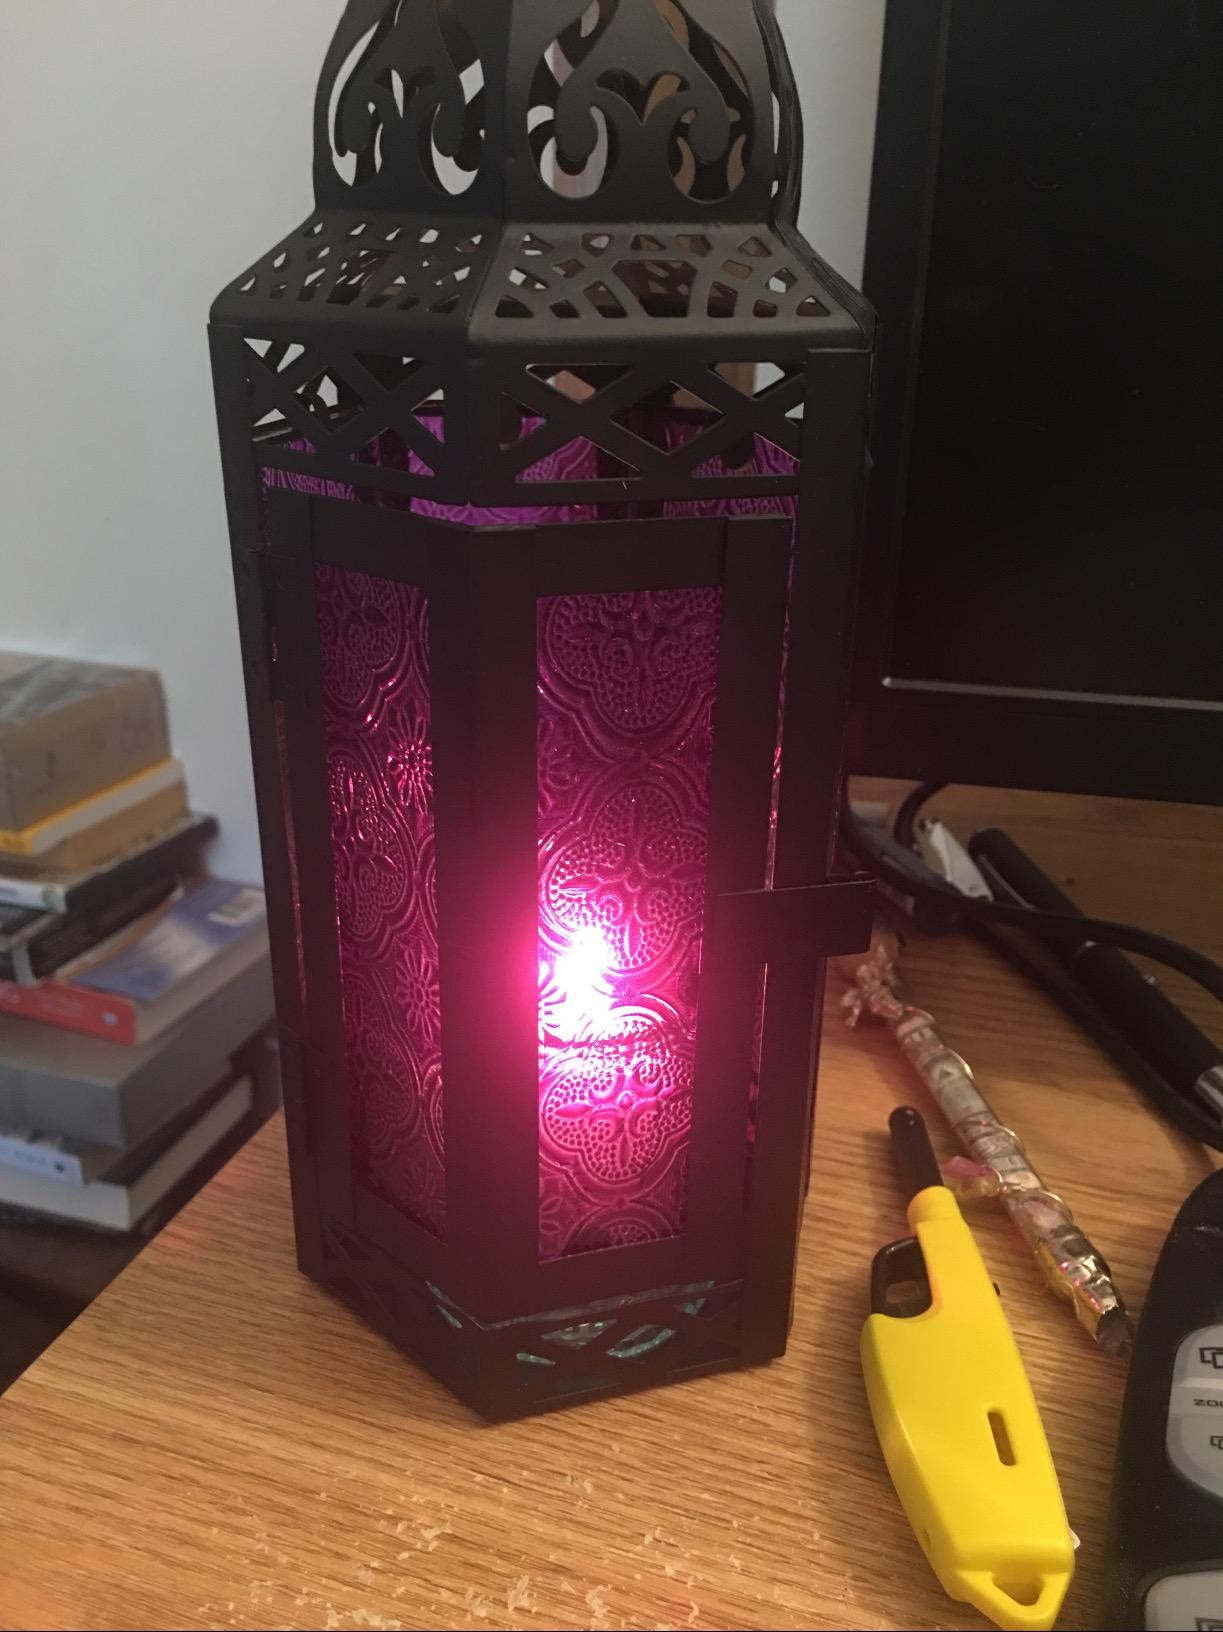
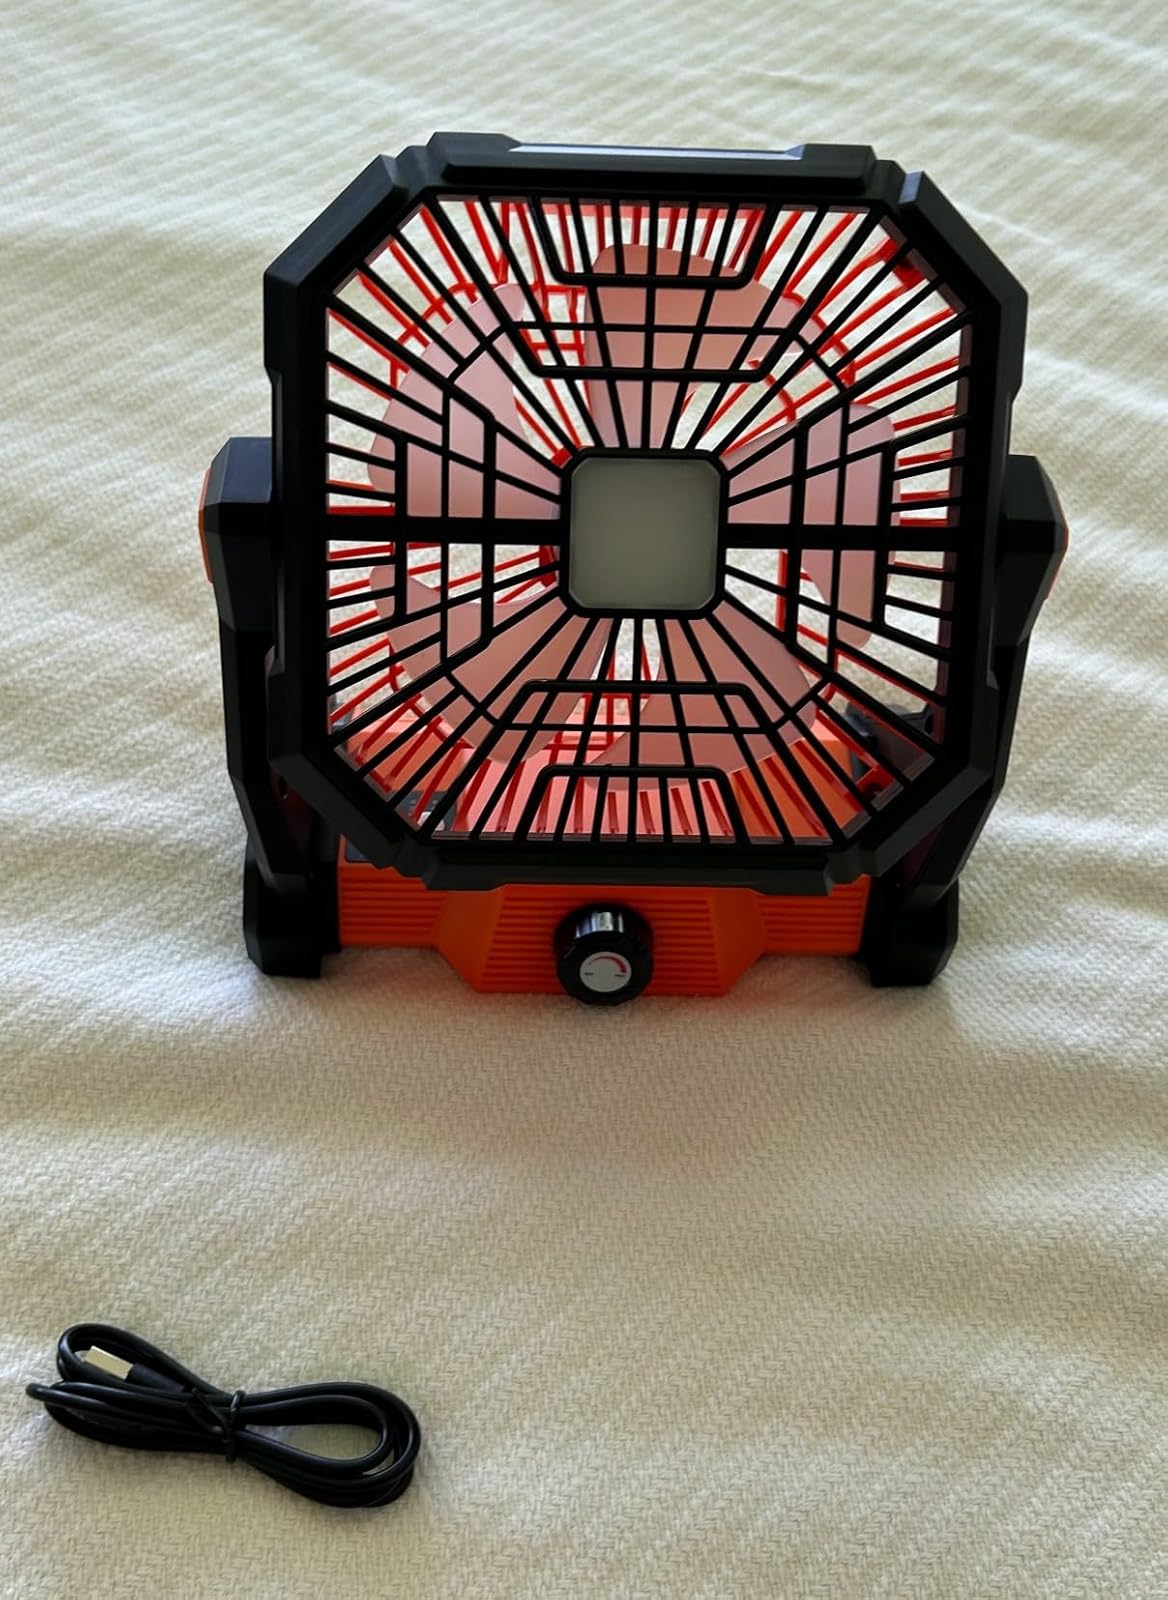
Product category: lantern
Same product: no